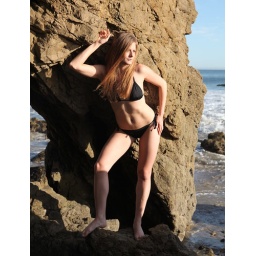
Photoshoot of a pretty model with long blonde hair and blue eyes in a black bikini.